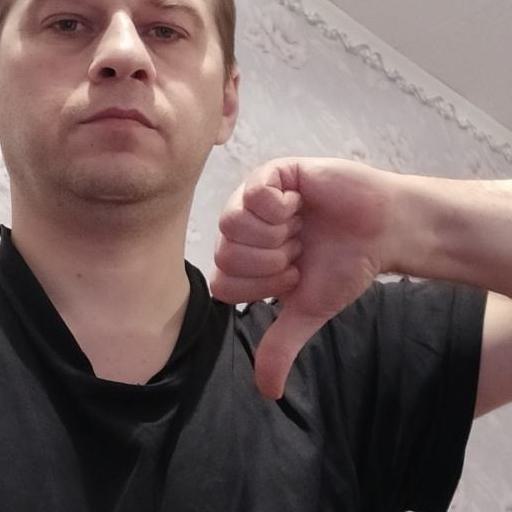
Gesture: dislike